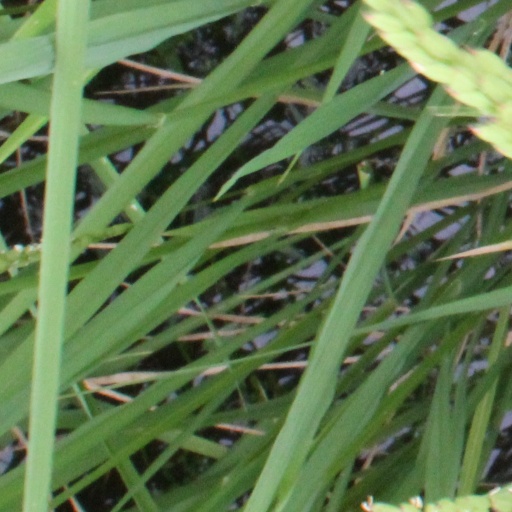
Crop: rice